Chokecherry and Sierra Madre Wind Energy Project

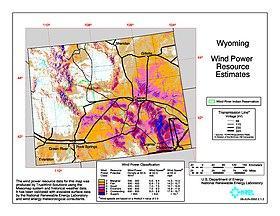
Wind resource map of Wyoming at 50 m (164 ft) above ground. The wind farm will be located within an isolated patch of "outstanding" wind energy potential at the center-bottom of the state.

The project is proposed to generate 2,000 to 3,000 megawatts (MW) of electricity and construction may take 3–4 years with a project life estimate of 30 years. Upon completion, there will be about 1,000 wind turbines, occupying around 0.5% (1,500 out of 320,000 acres) of a ranch so large that it straddles Continental Divide.